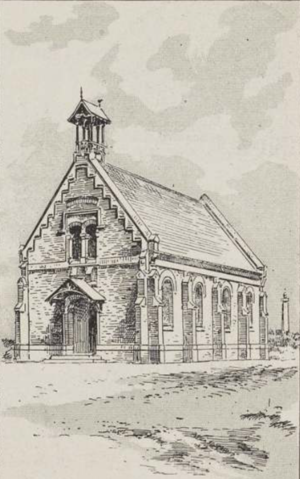
Chapelle Saint-André de Paris-Plage construite en 1886 et détruite en 1927. L'entrée de cette chapelle était située rue de Londres. À son emplacement a été construite la Poste.
La chapelle Saint-André de Paris-Plage est une ancienne chapelle construite en 1886 et démolie en 1927 après la construction en 1912 de l'église Sainte-Jeanne-d'Arc.